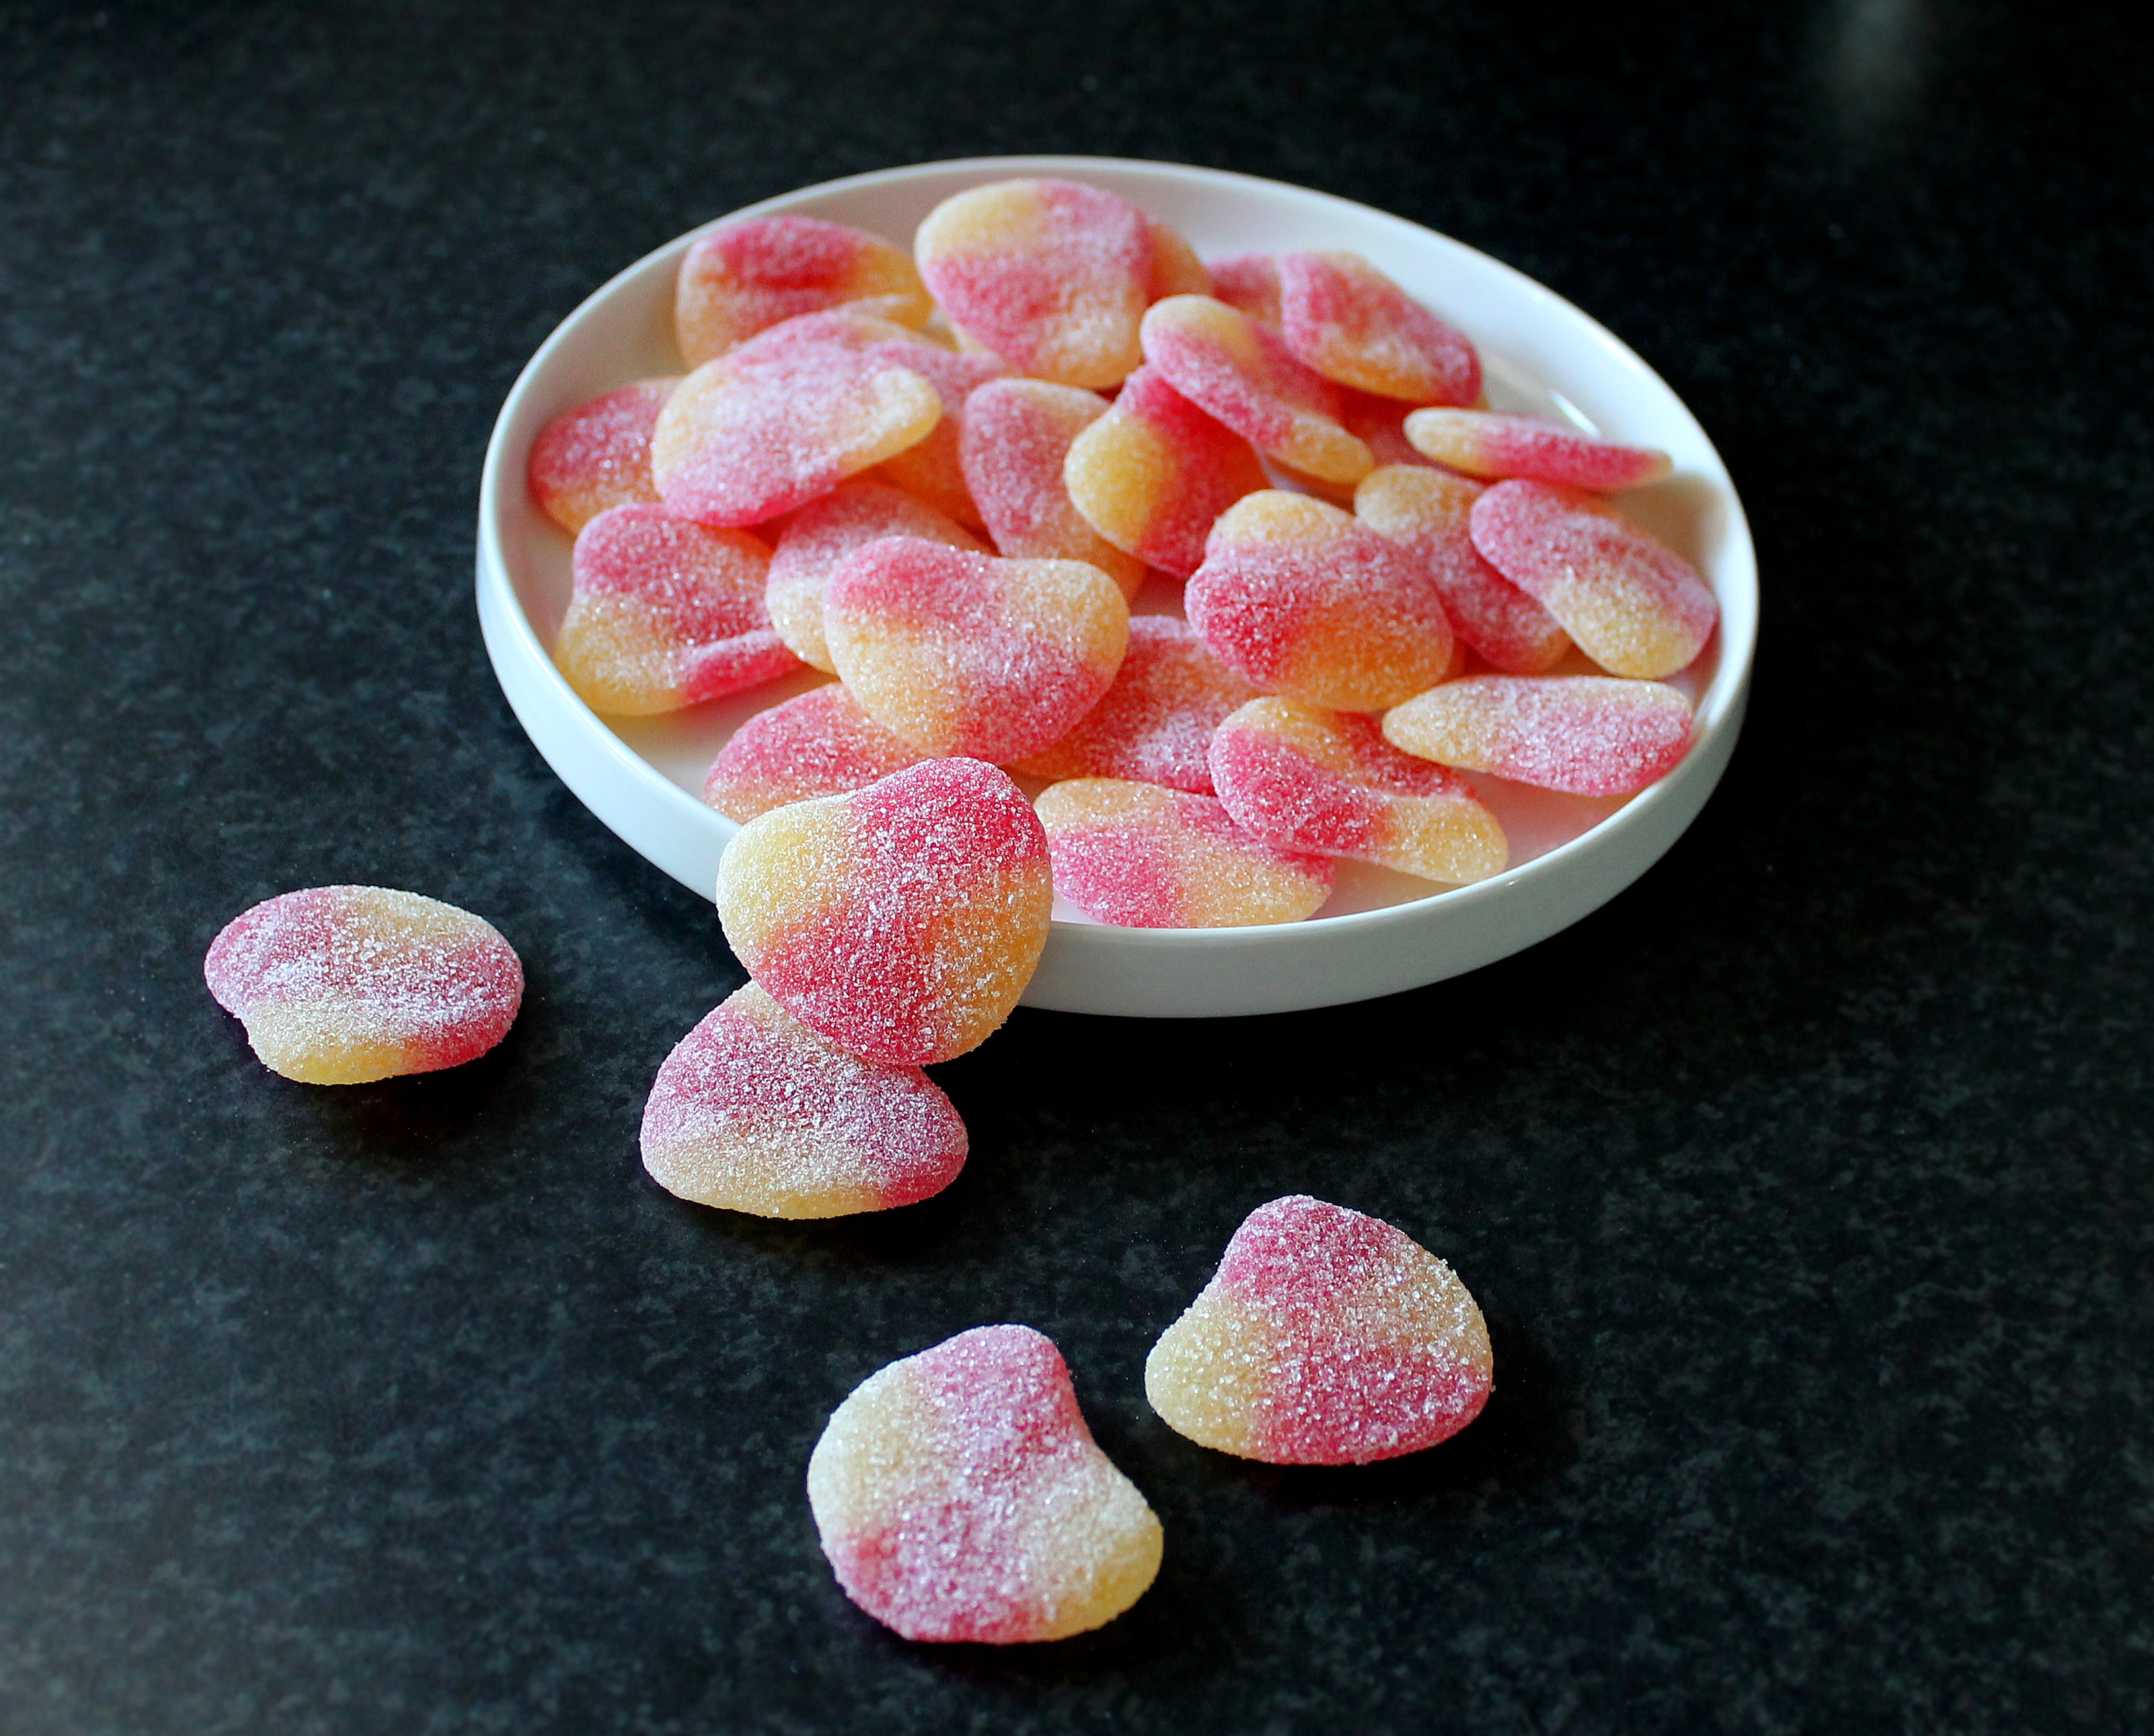
plant, raspberry, fruit, sweet, petal, heart, food, red, produce, pink, dessert, strawberry, sugar, dining, hearts, candy, strawberries, sweetness, flowering plant, candy bowl, land plant